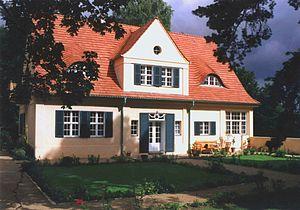
Cet article est une liste partielle des bâtiments et meubles conçus par Ludwig Mies van der Rohe.